June 2016 Istanbul bombing

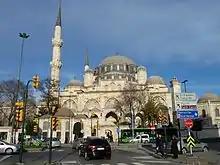
The Şehzade Mosque is very close to the site of the bombing and its windows were shattered by the force of the blast.

The attack targeted Çevik Kuvvet police forces that were changing guard in front of the Faculty of Sciences and Literature of Istanbul University. The attack occurred on the Şehzadebaşı Avenue, in front of a hotel between the Vezneciler bus station and a police station. The site was also close to the Beyazıt Square, a major tourist attraction. The bombing occurred at the morning rush hour. The bomb was reportedly remotely detonated. An eyewitness reported that a car exploded, but whether the bomb-laden car was moving or was parked at the time of the explosion was reportedly under investigation.